Ki Sung-yueng

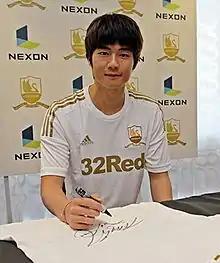
Ki as a Swansea City player

On 24 August 2012, Ki transferred to Swansea City for around £6 million on a three-year contract, which was Swansea's record transfer fee until it was later broken by Wilfried Bony. Ki made his debut for "the Swans" in a 3–1 victory against Barnsley in the second round of the League Cup at Liberty Stadium on 28 August. Wearing the number 24 shirt, Ki started as a central midfielder and was substituted off in the 76th minute.